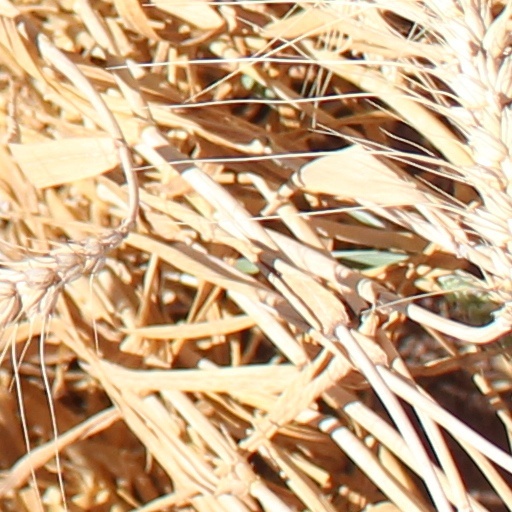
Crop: wheat